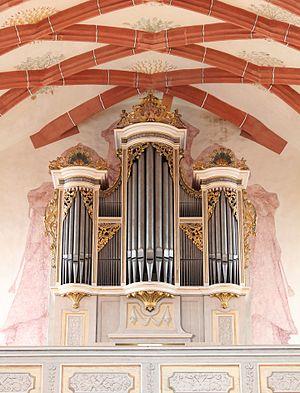
Rötha (Saxe, Allemagne), église Ste Marie, orgue historique très bien conservé, du à Gottfried Silberman en 1722, et enregistré au disque et en vidéo sur DVD par Marie-Claire Alain.